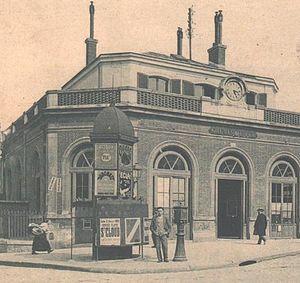
Gare du Parc Montsouris (14e) - Petite Ceinture
La liste des gares de la ligne de Petite Ceinture recense les gares de cette ligne ferroviaire située à Paris, en France.
La gare du parc de Montsouris était une gare ferroviaire française de la ligne de Petite Ceinture, située dans le 13ᵉ arrondissement de Paris, en région Île-de-France.